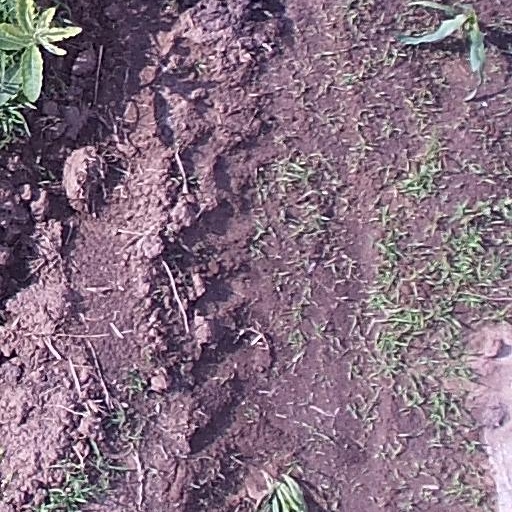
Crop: maize; corn